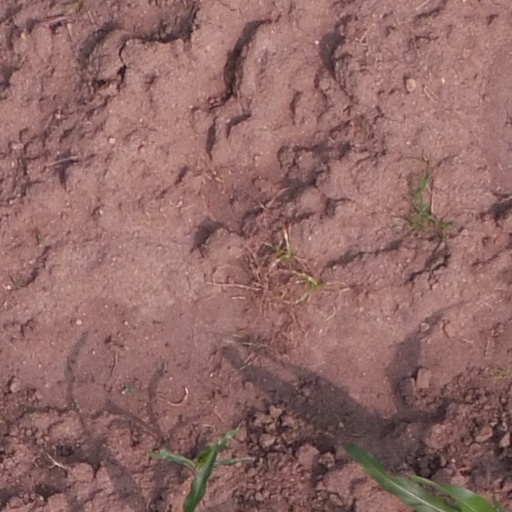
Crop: maize; corn